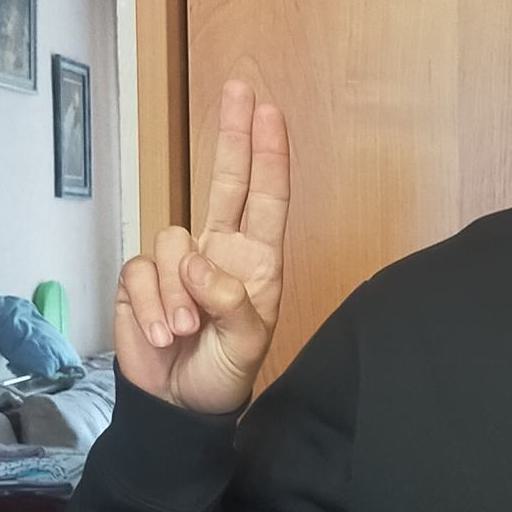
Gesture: two_up